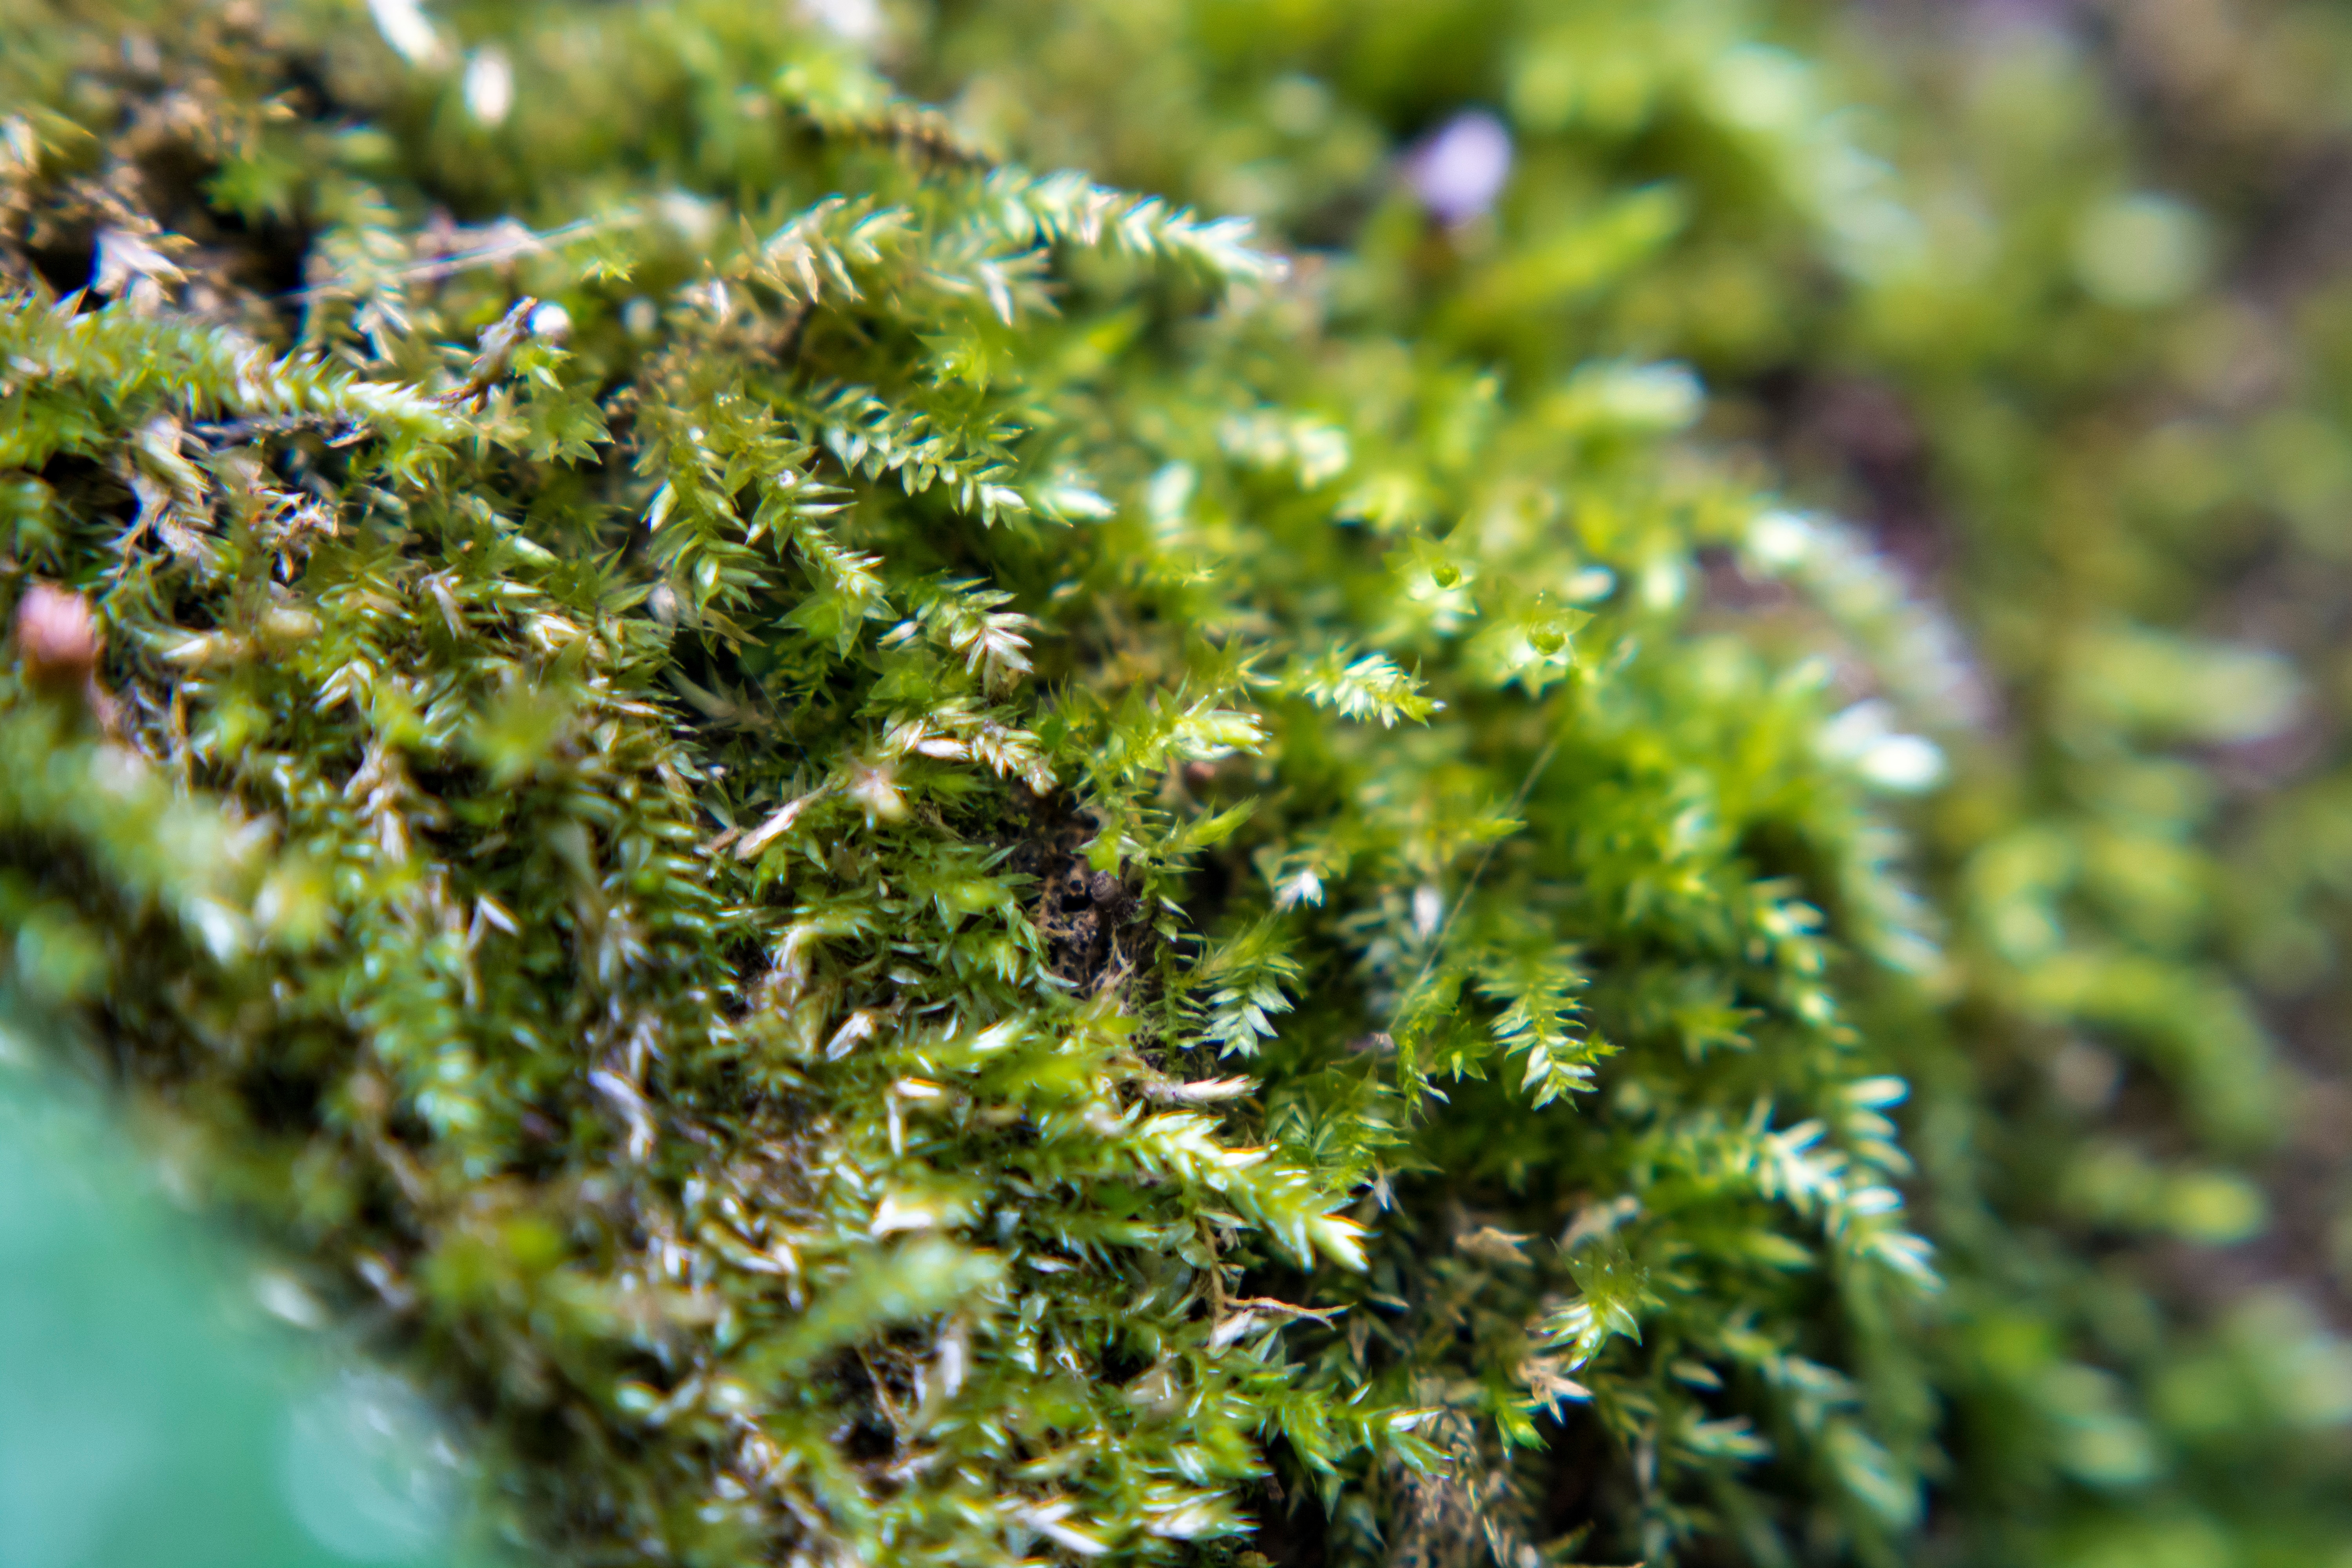
nature, plant, leaf, flower, moss, green, botany, flora, algae, macro photography, green algae, land plant, non vascular land plant